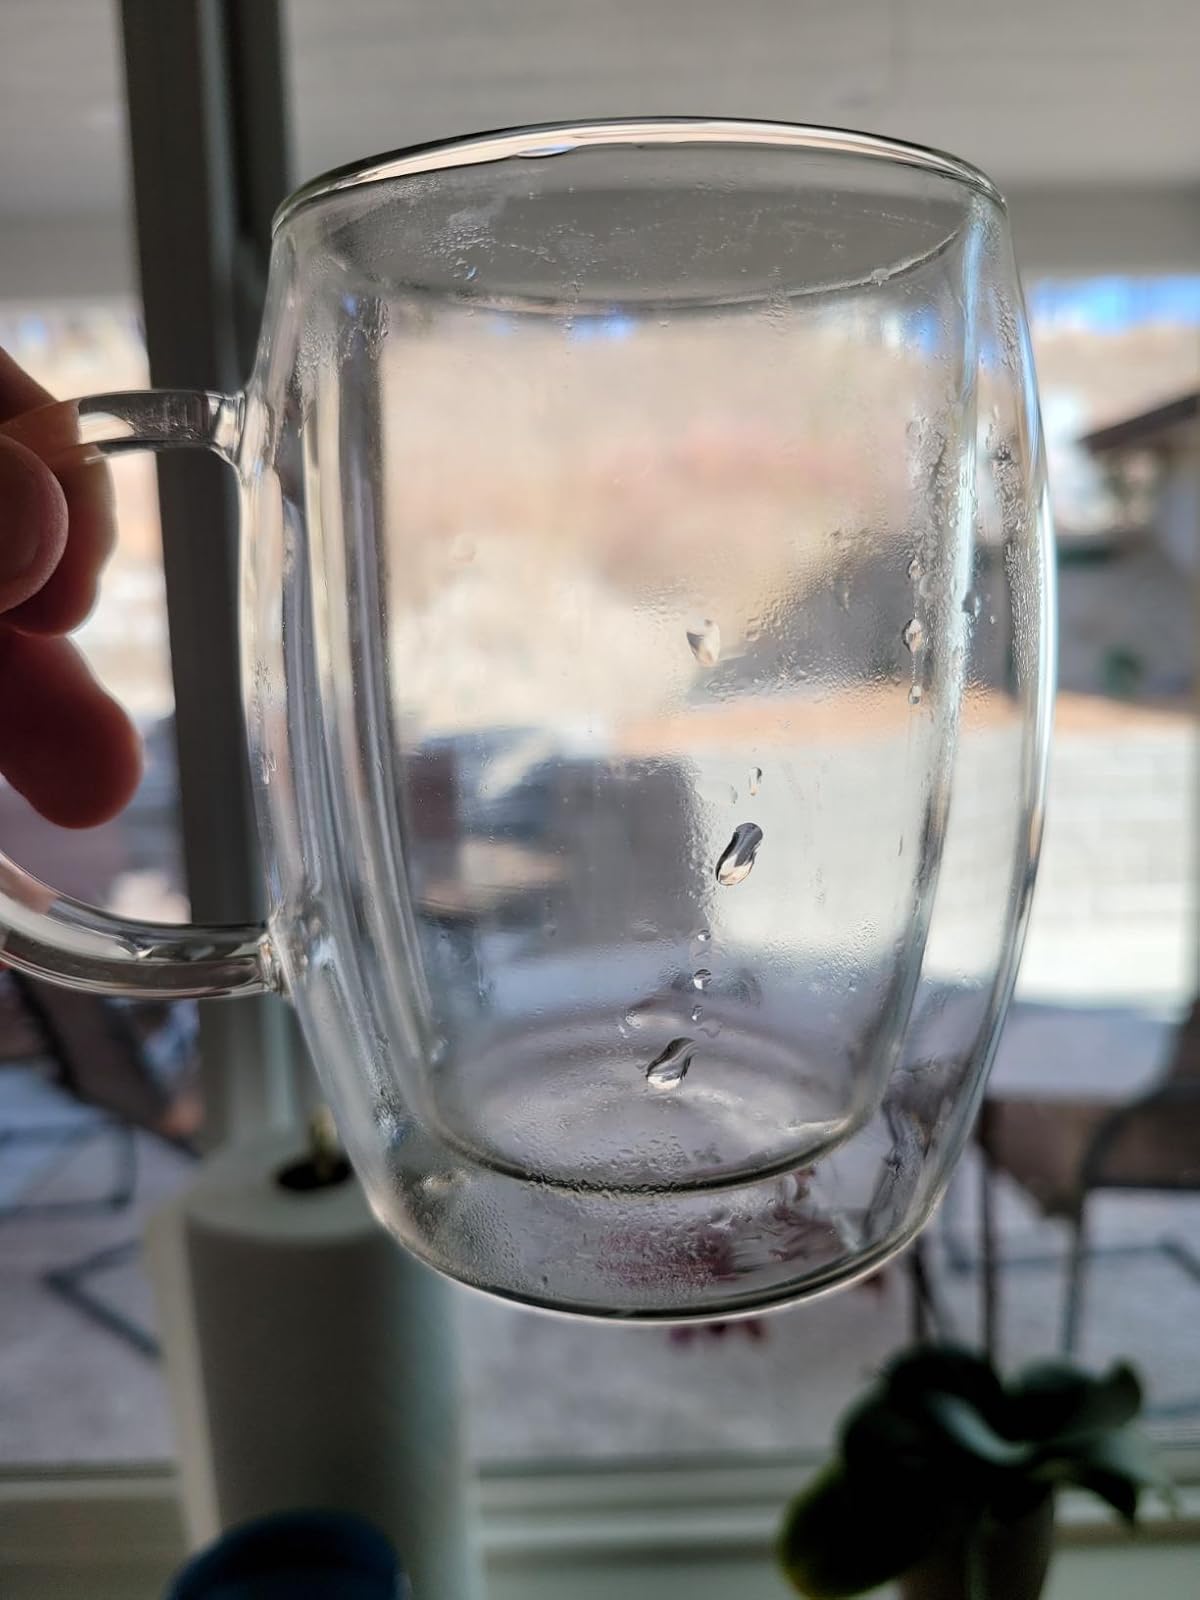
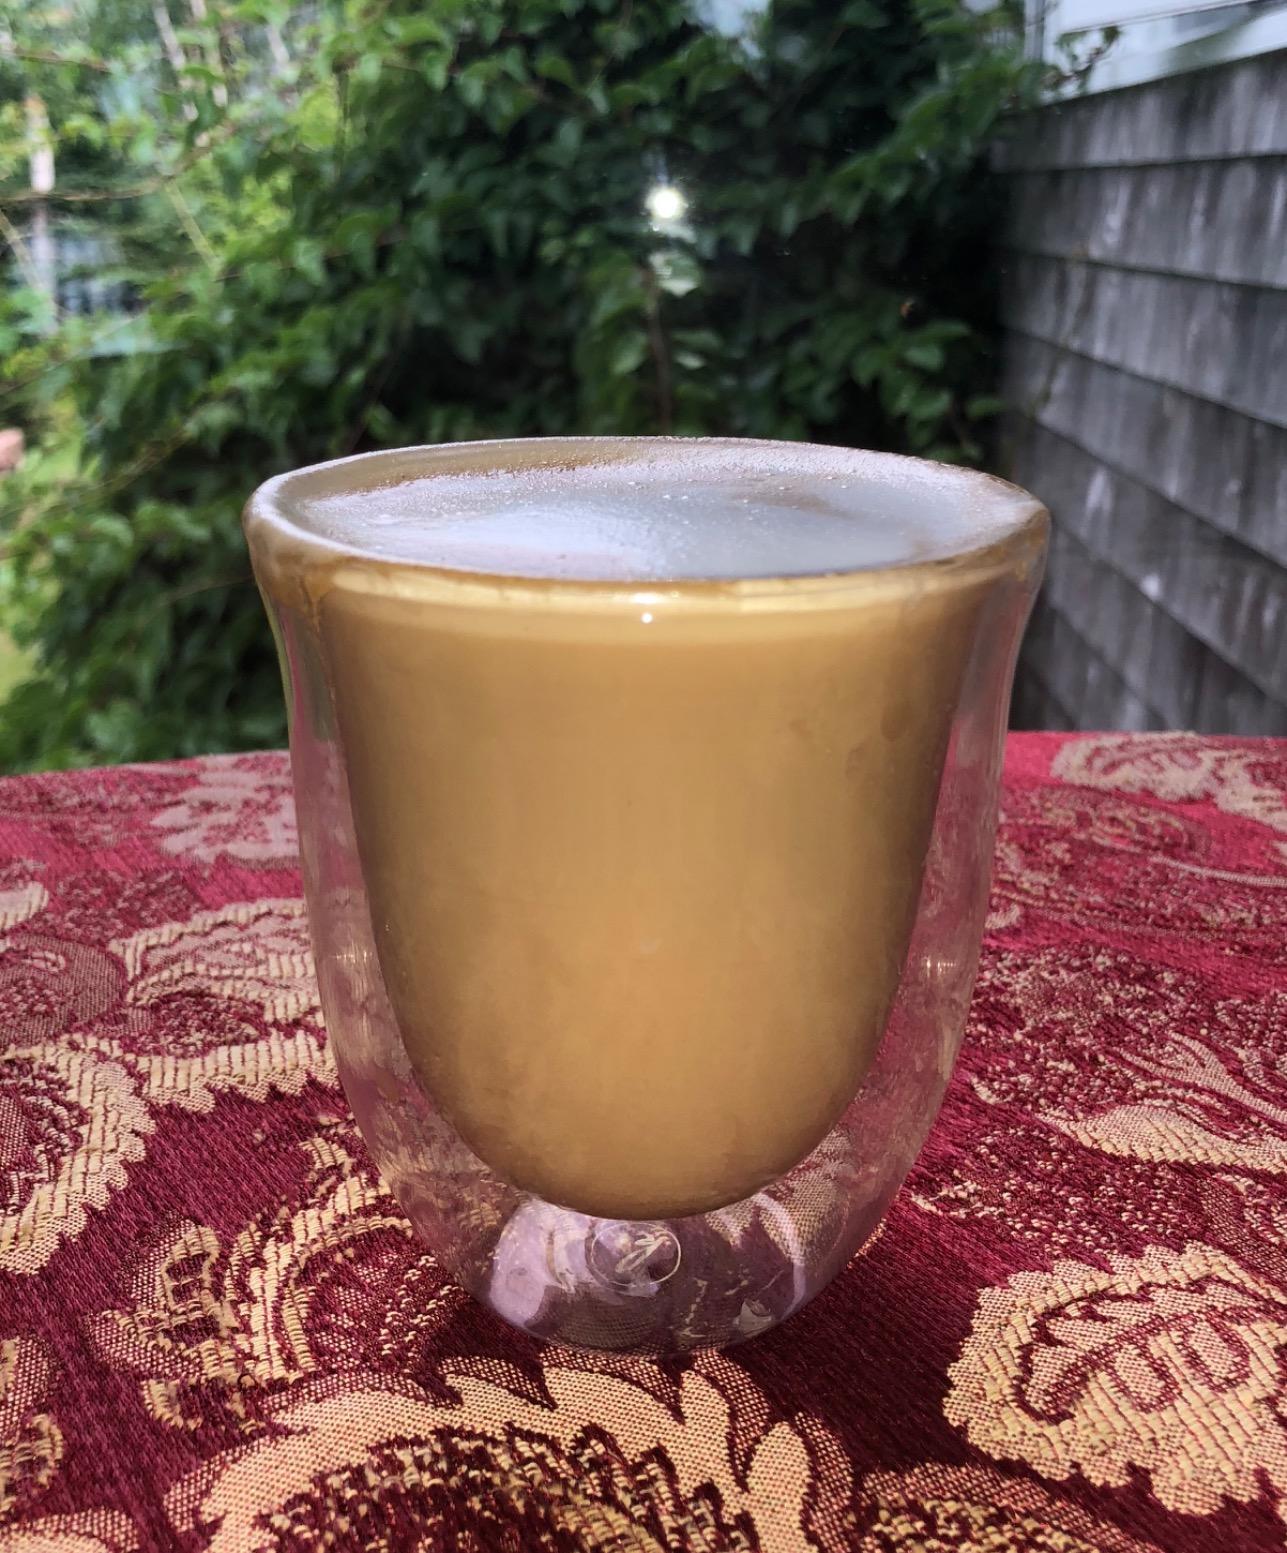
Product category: items_mug
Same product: no